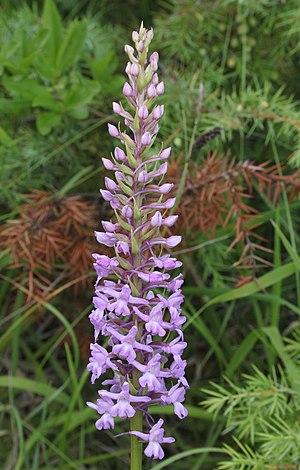
Givraines est une commune française, située dans le département du Loiret en région Centre-Val de Loire.
L’Orchis moucheron, Orchis moustique ou Gymnadénie moucheron est une espèce d'orchidées terrestre européenne.